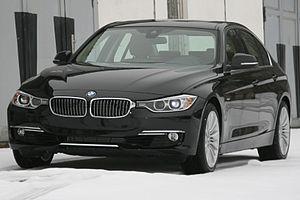
Le marché automobile est souvent analysé sous forme de segments ou catégories de voitures, qui indiquent le positionnement de chaque modèle sur le marché. Ces derniers sont en général catégorisés en fonction de la taille ou de l'usage du véhicule. Les grands constructeurs généralistes s'efforcent de présenter une voiture dans chaque segment ou presque. Il n'existe pas une catégorisation officielle mais plutôt des usages principalement pour les constructeurs ou les loueurs automobiles.
La BMW série 3 est une gamme de voitures berlines et coupés conçus par le constructeur allemand BMW. Cette série prend la succession en mai 1975 de la BMW 2002, reprenant la plupart de ses caractéristiques, tout en lui ajoutant de nombreuses évolutions, notamment au niveau des moteurs. La série 3 était autrefois le plus petit modèle fabriquée par BMW, avant que la place soit prise par la Série 1 en 2004. C'est également le modèle le plus vendu au monde en 2005 dans la catégorie des voitures de luxe de milieu de gamme, comptant ainsi pour près de 40 % des ventes du constructeur germanique.
Une familiale routière, ou simplement familiale ou routière, est une automobile du segment D, plus grande et généralement plus puissante qu'une familiale compacte mais plus petite qu'une grande routière. Elles sont faites pour le transport sur de plus longues distances de cinq à six personnes. En Europe, leur taille varie en moyenne de 4,60 m à 4,90 m.